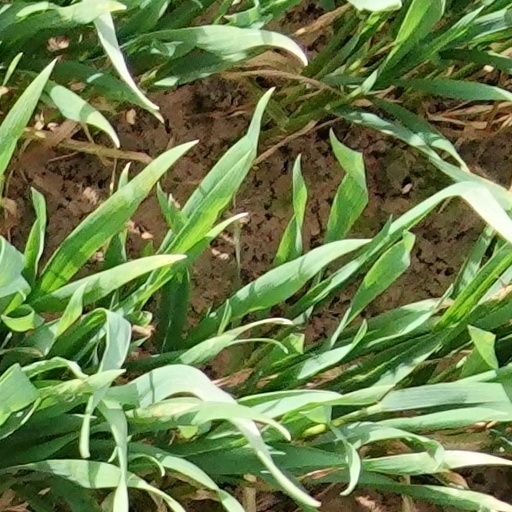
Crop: wheat